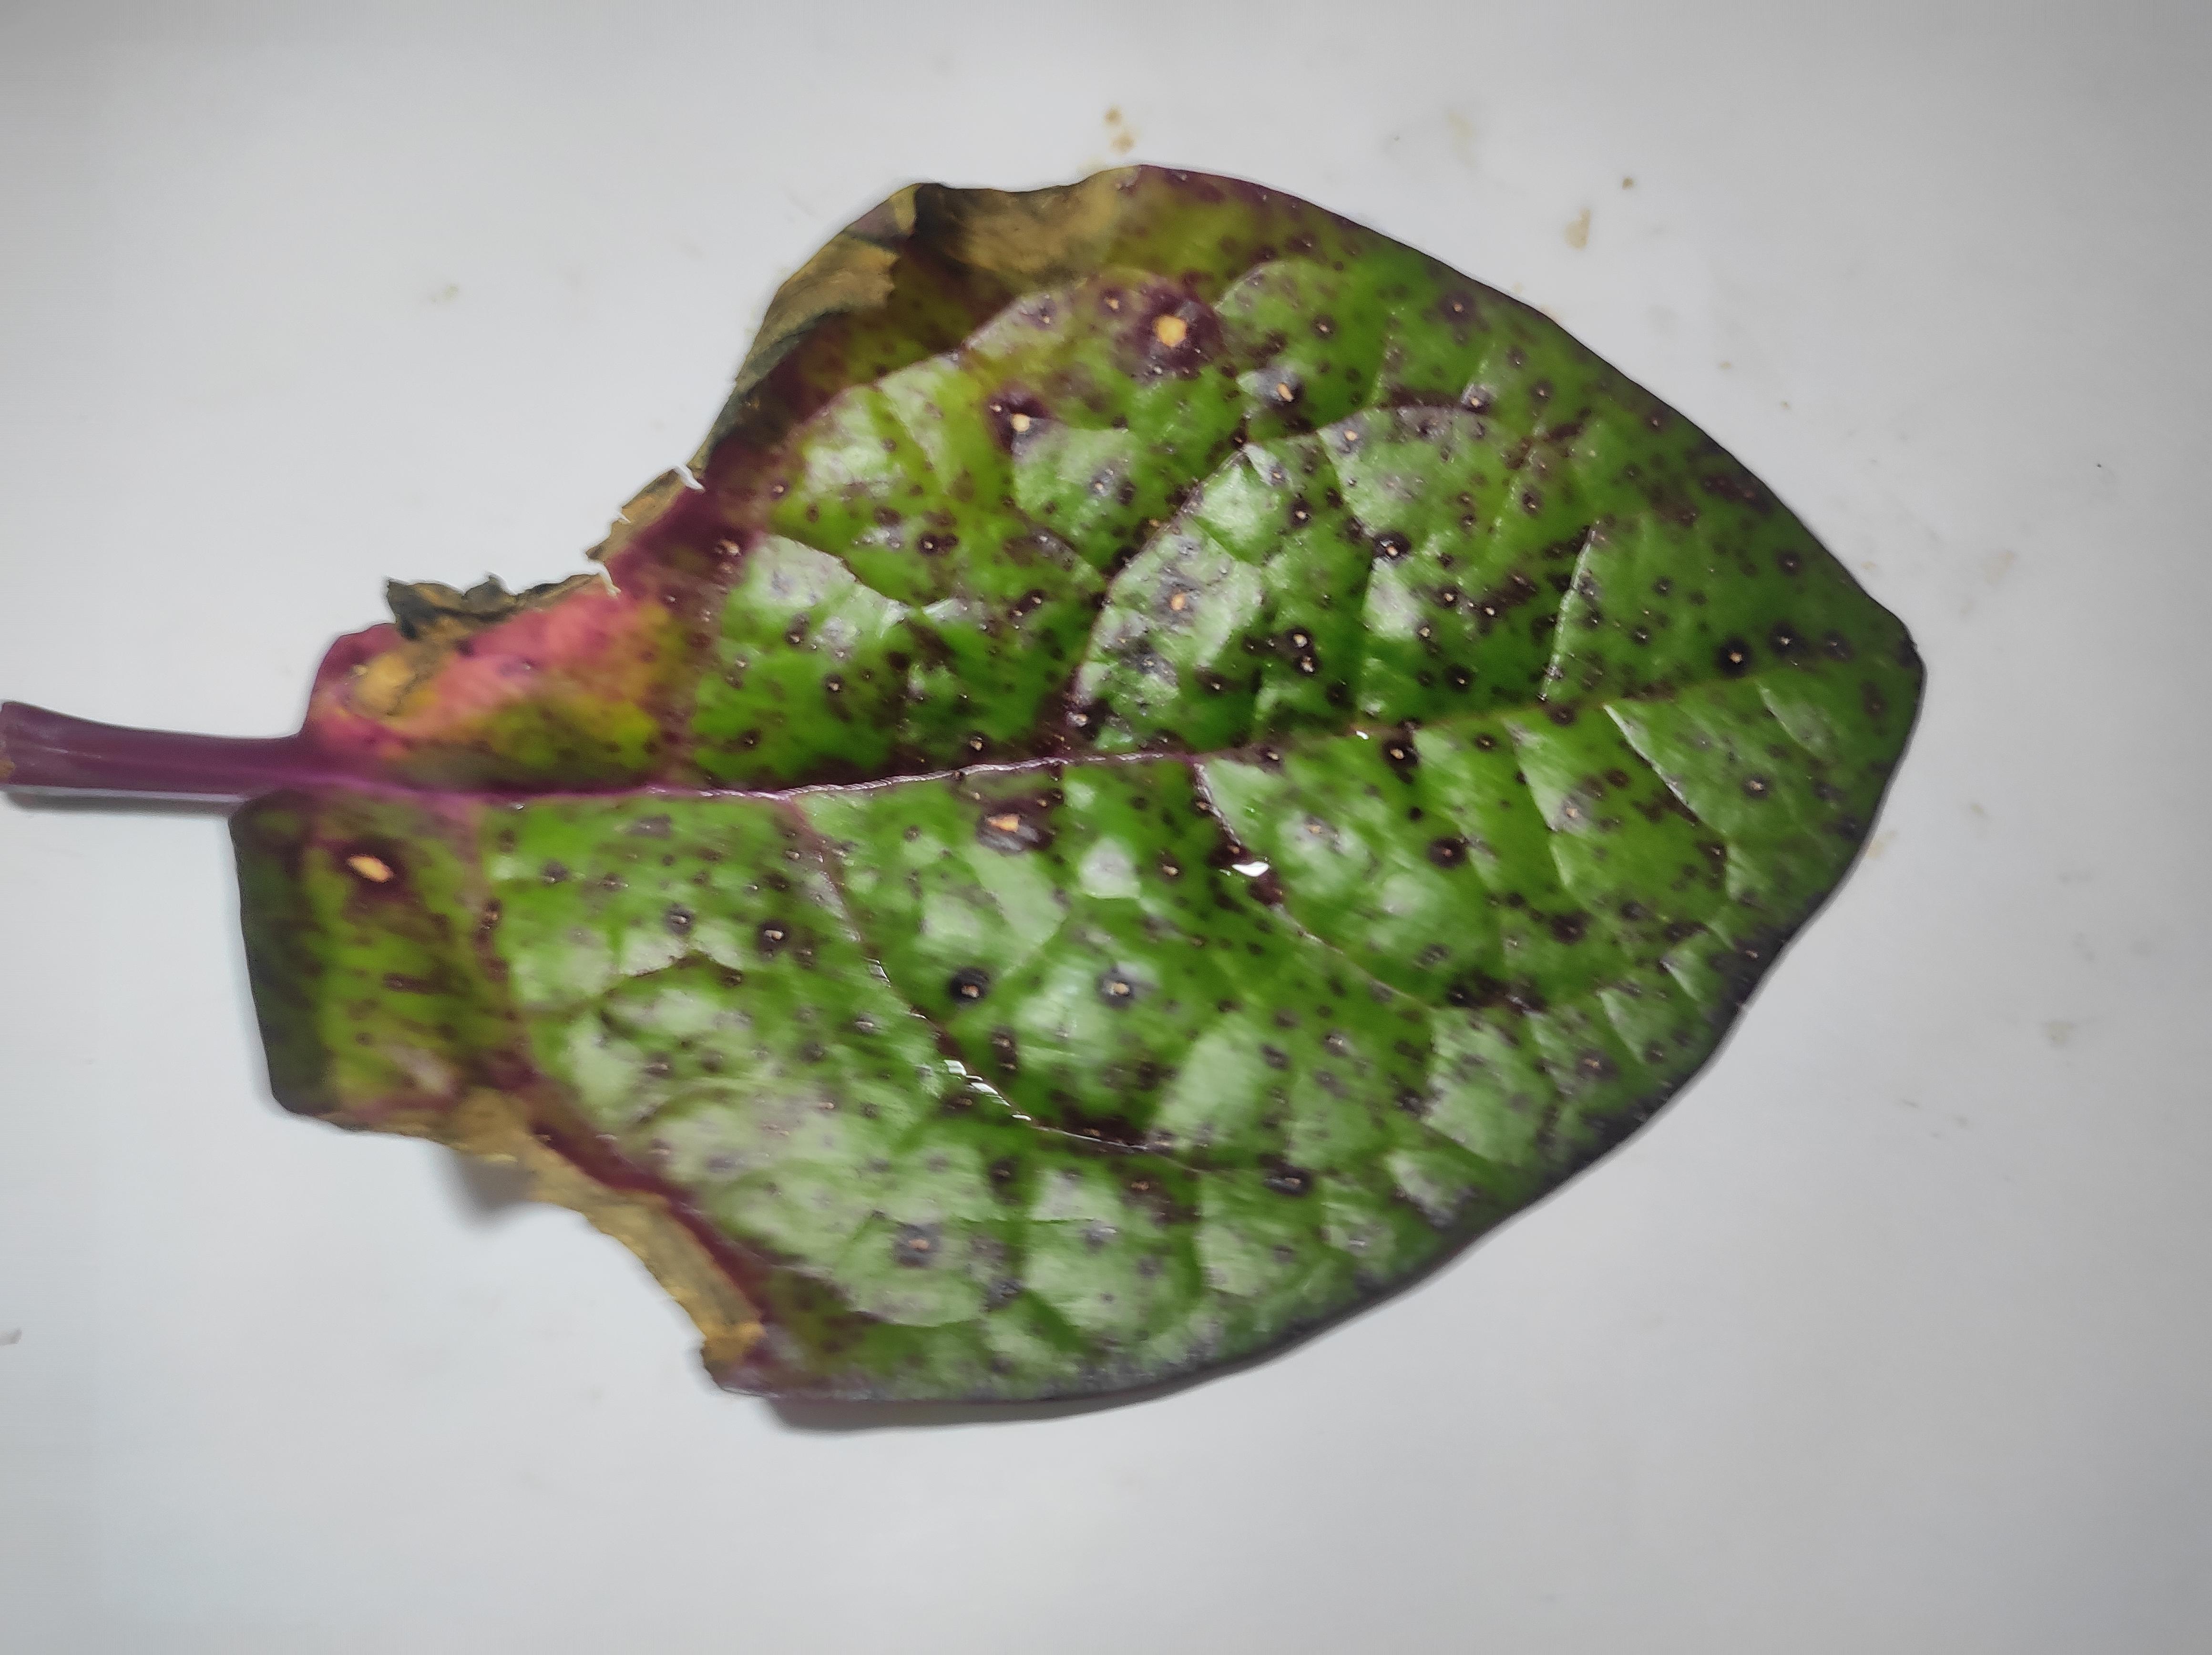
Label: straw_mite